Tordenskiold Oak

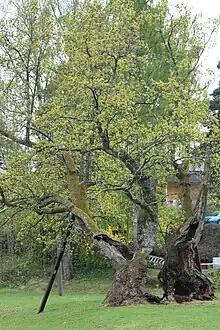
Tordenskiold Oak

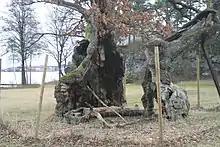
Support pillars and wires hold the tree trunk together to keep the tree alive. The "Tordenskiold Bay" in the background.

The Tordenskiold Oak (in Norwegian:Tordenskioldeika) in Kjølhalskogen in Horten, Norway is one of the oldest trees in Norway. The tree trunk is very hollow, so the tree is almost split in two. The oak was protected by a royal decree on December 9, 1921. It is not possible to say how old the tree is, but it goes for at least 800, maybe close to 1,000 years. The tree has been supported and bolted to hold the trunk together, and a fence has been set up around the tree as a hedge on the day it falls.